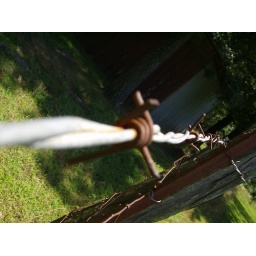
A fence around the farm next to my great grandma Tucker's house in Arkansas